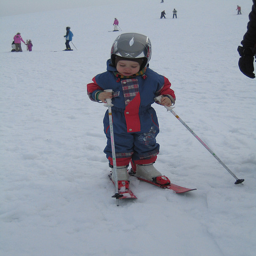
A child standing on skis and holding ski poles.
A small child dressed in blue and red on a ski slope.
A little kid riding skis holding two ski poles.
A child in snow gear and skis on a ski slope.
A child wearing ski's looking at the ground covered in snow.